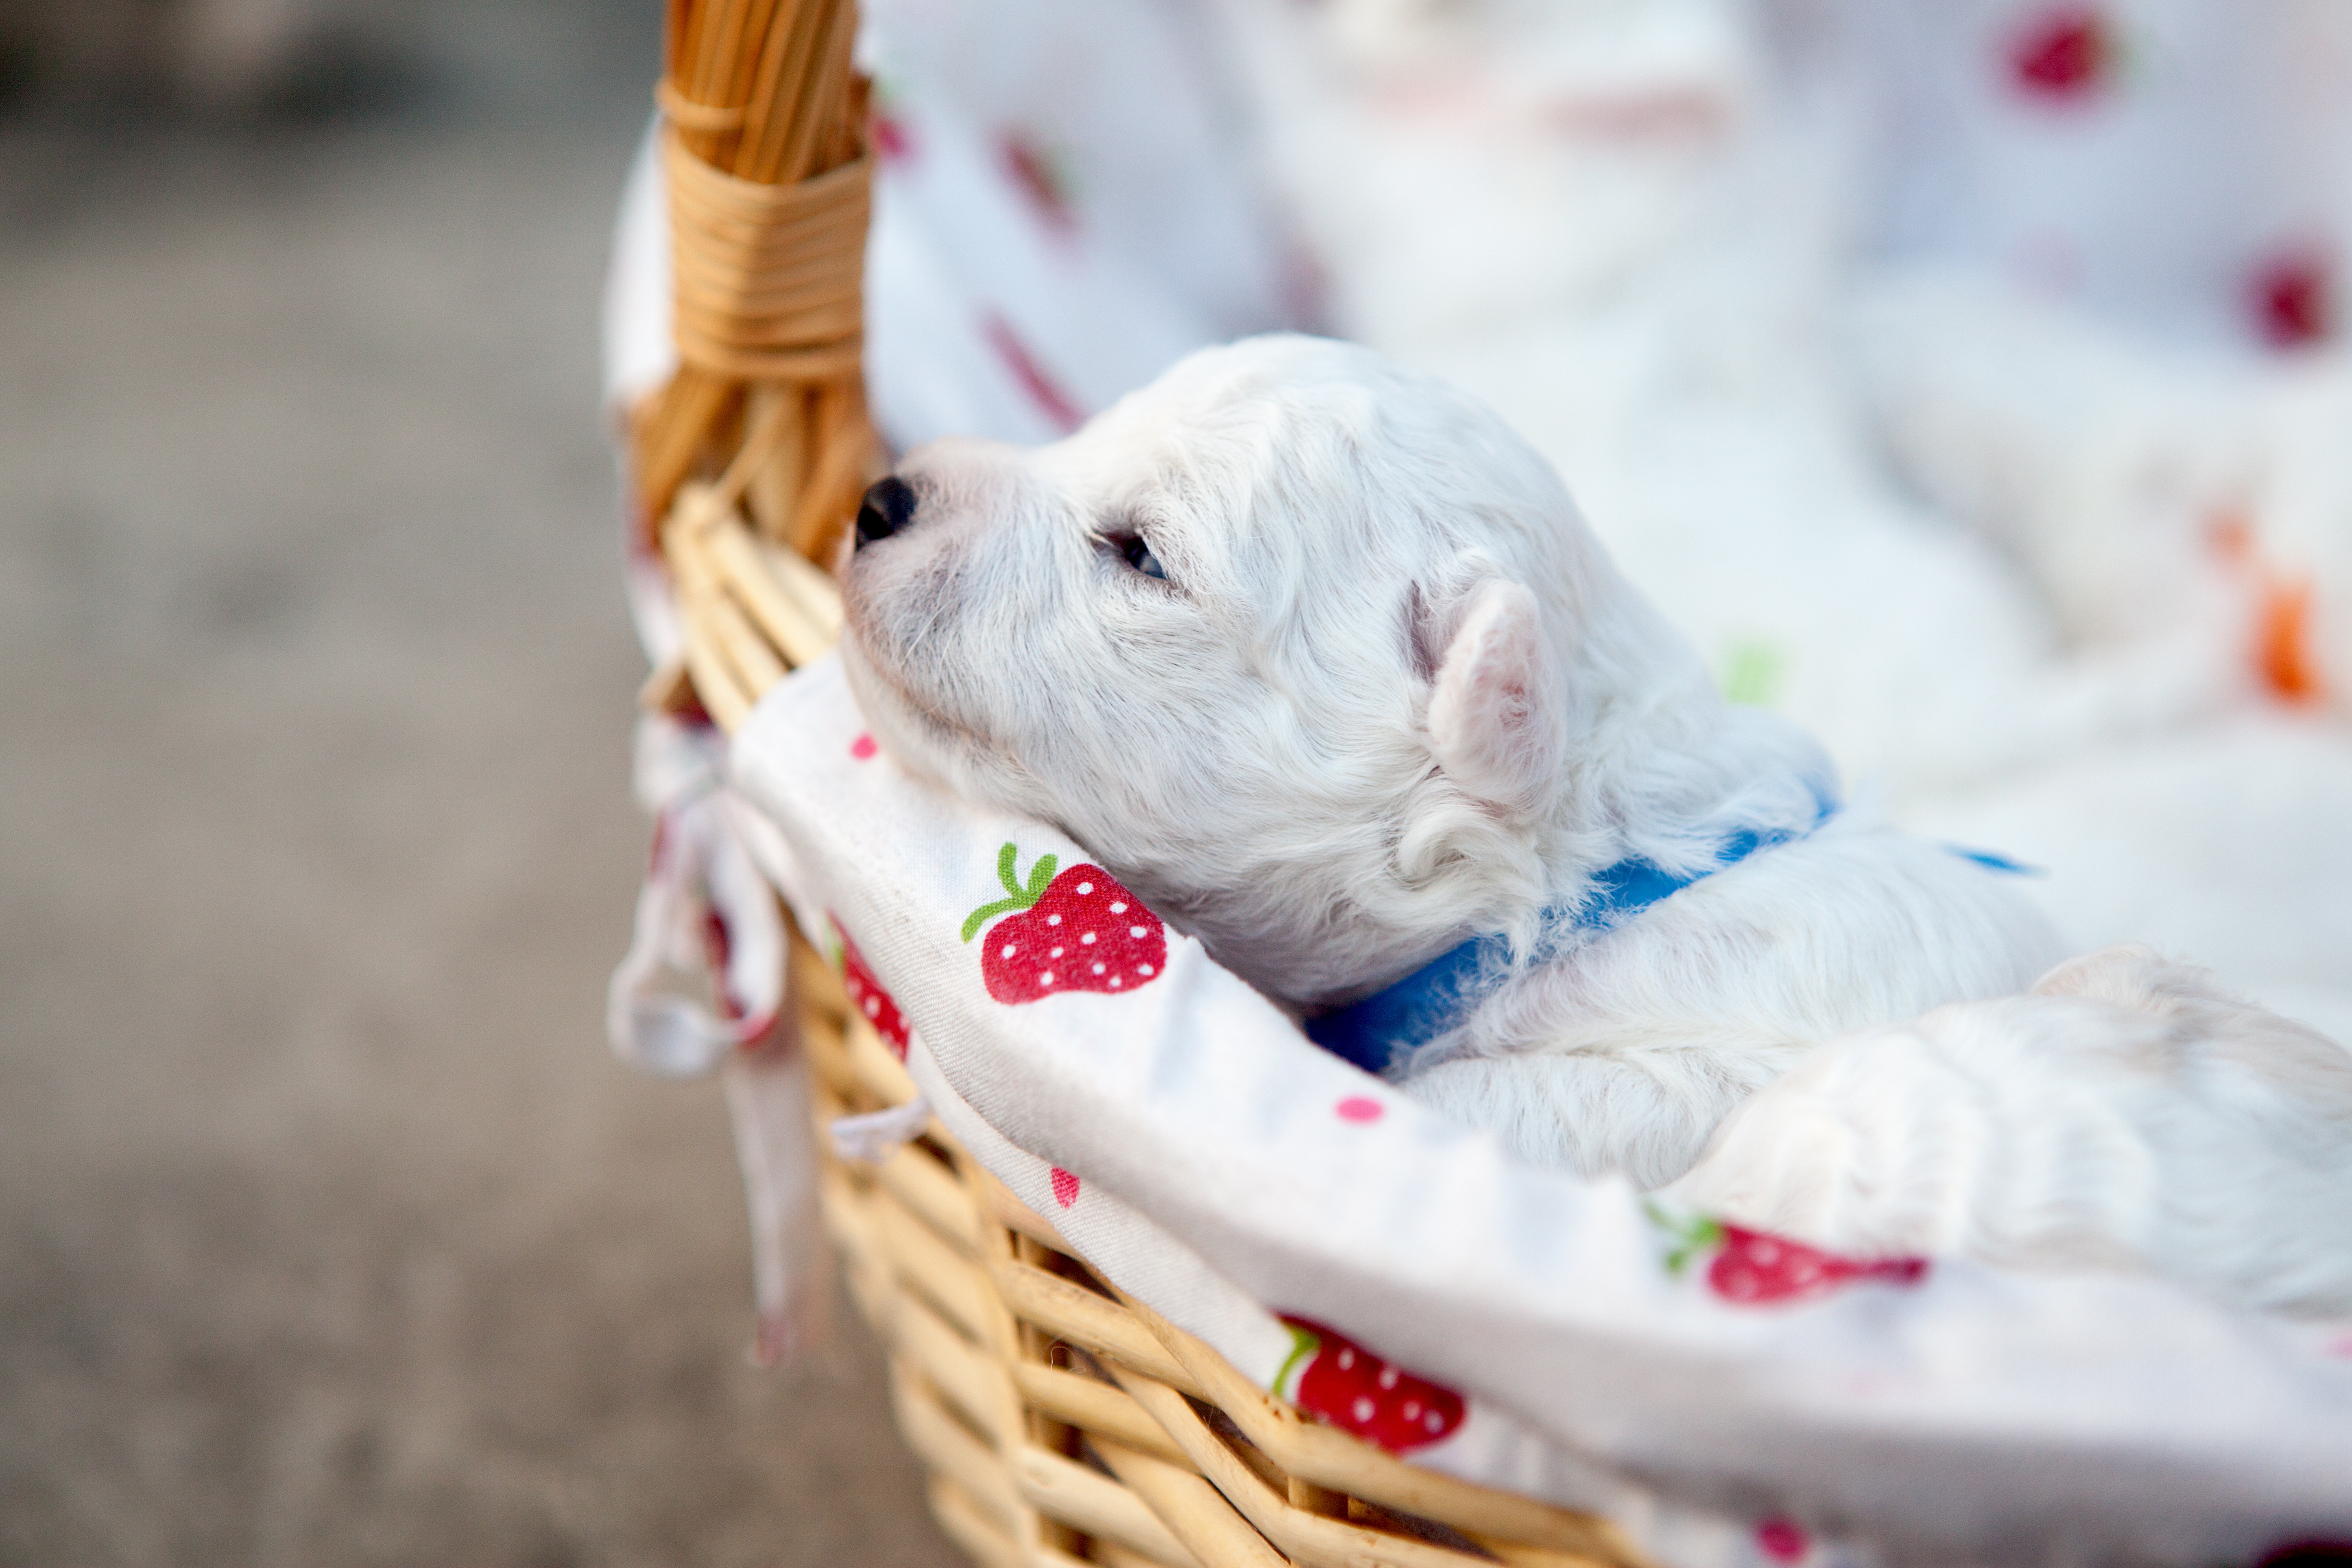
puppy, mammal, child, baby, pets, infant, skin, new students, maltese, bichon